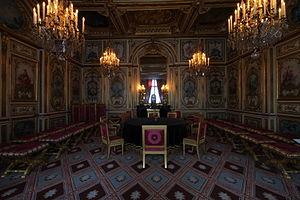
La salle du Conseil au château de Fontainebleau
Le château de Fontainebleau est un château royal de styles principalement Renaissance et classique, près du centre-ville de Fontainebleau, à une soixantaine de kilomètres au sud-est de Paris, en France. Les premières traces d'un château à Fontainebleau remontent au XIIᵉ siècle. Les derniers travaux sont effectués au XIXᵉ siècle.